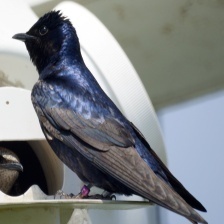
Species: PURPLE MARTIN
Scientific name: PROGNE SUBIS